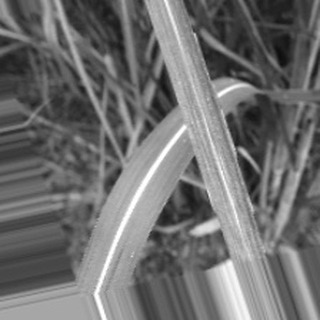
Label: sugarcane_bacterial_blight